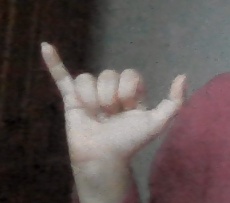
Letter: ya